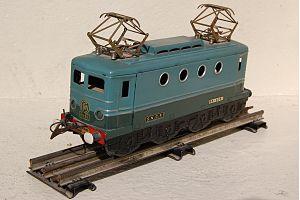
BB 8051 SNCF par HORNBY en échelle O. Années 1950.
Hornby est une marque de trains miniatures créée en 1920 au Royaume-Uni par Frank Hornby, fondateur des jouets Meccano et Dinky Toys. Cette entreprise est devenue un groupe international de modélisme ferroviaire, modélisme automobile, accessoires pour le modélisme et jouets.
Les BB 8100 sont des locomotives électriques mixtes de la SNCF conçues à la suite de l'électrification de la ligne Paris-Lyon.